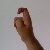
The image shows a hand gesture representing the letter 'X' in Indian Sign Language.